1 Spinningfields

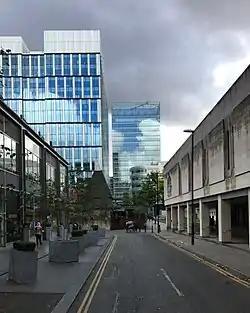
No.1 Spinningfields, August 2017

No.1 Spinningfields (formerly 1 Hardman Square) is a tall office tower in the Spinningfields district of Manchester city centre, England.